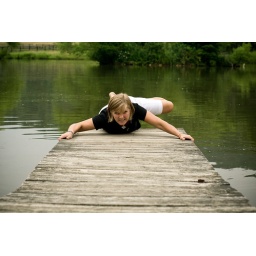
The creature from the black lagoon in white shorts.